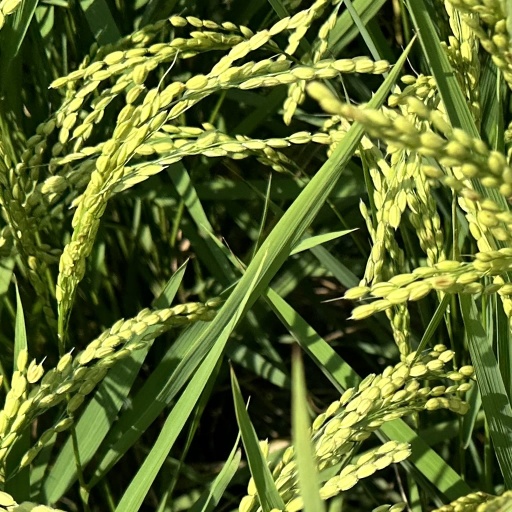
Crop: rice